Platoon system

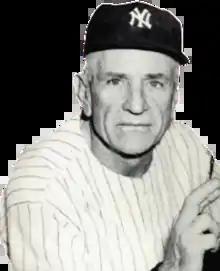
Casey Stengel popularized the platoon system as manager of the New York Yankees.

In baseball, a platoon is a method of sharing playing time, where two players are selected to play a single defensive position. Usually, one platoon player is right-handed and the other is left-handed. Typically the right-handed half of the platoon is played on days when the opposing starting pitcher is left-handed and the left-handed player is played otherwise. The theory behind this is that generally players hit better against their opposite-handed counterparts, and that in some cases the difference is extreme enough to warrant complementing the player with one of opposite handedness.